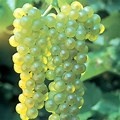
Label: grape